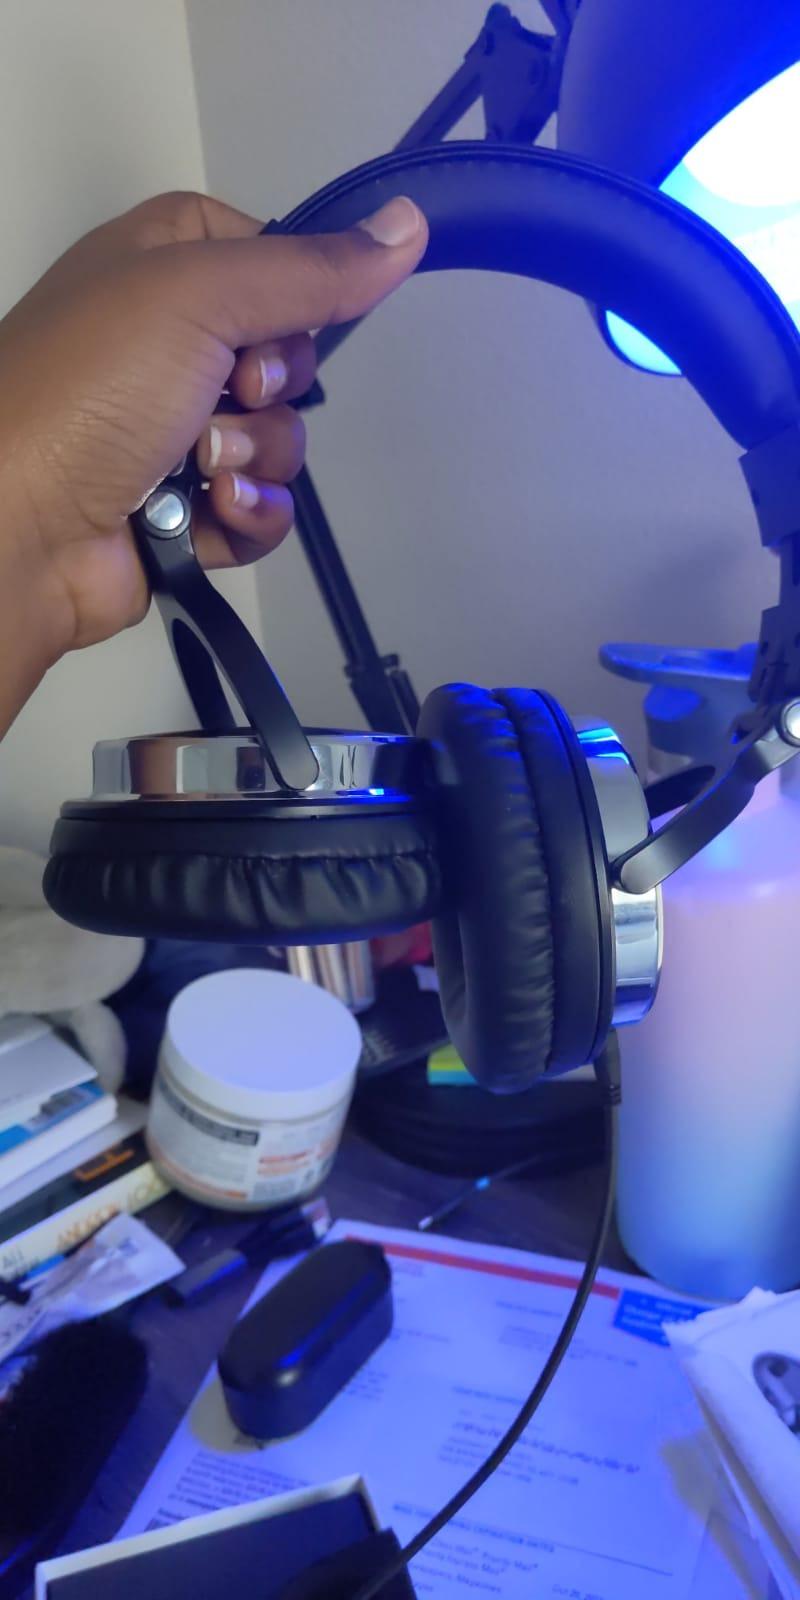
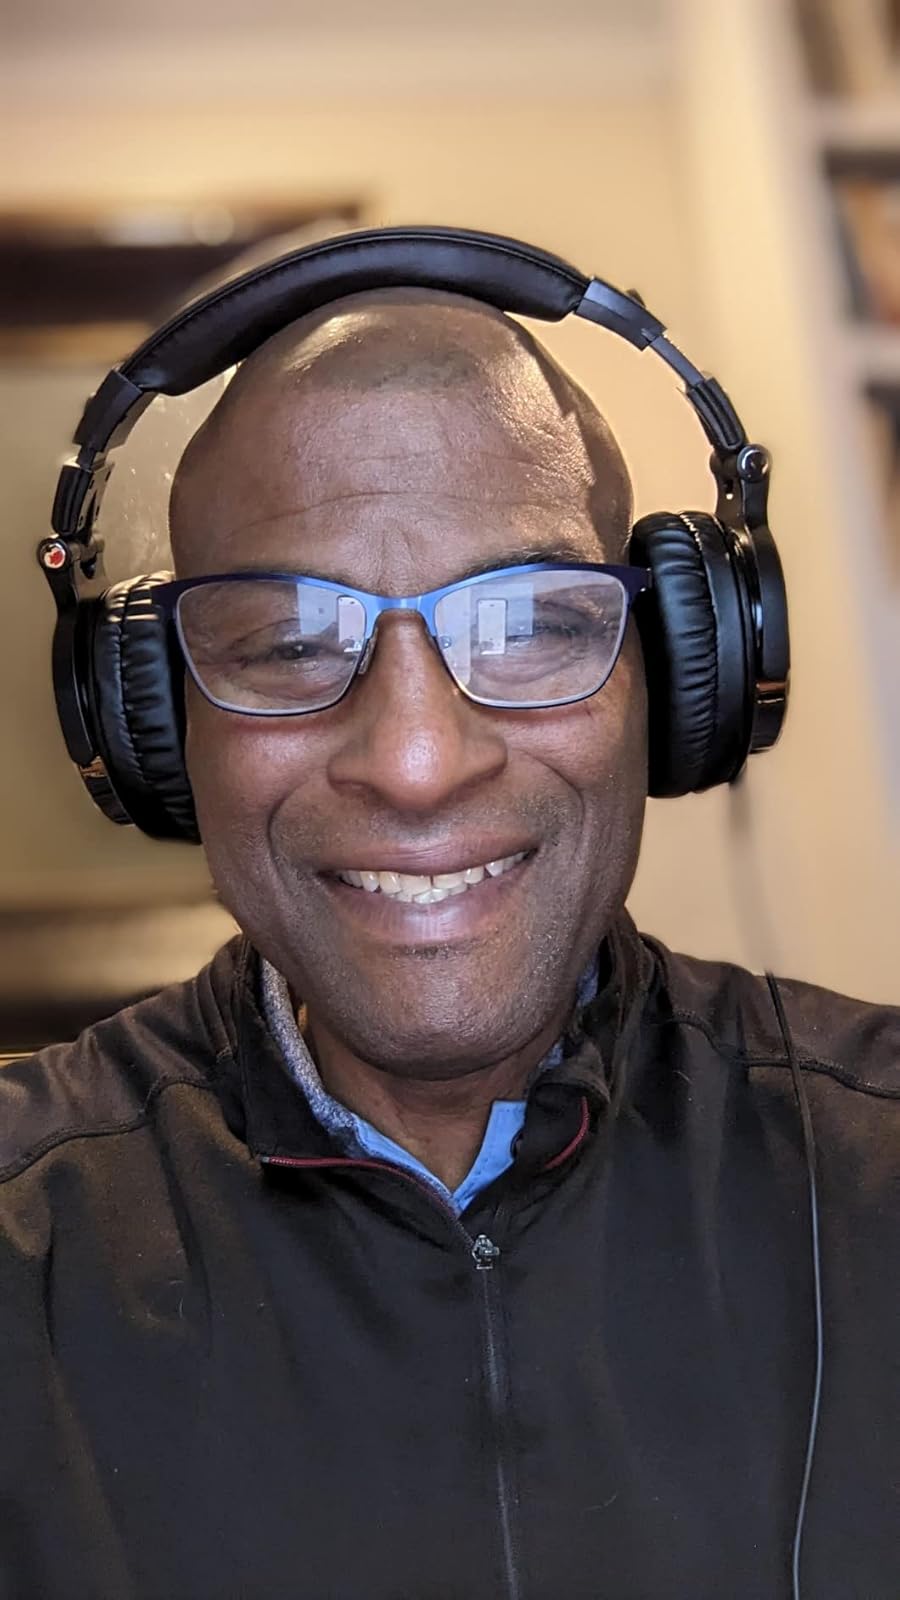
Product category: headphones
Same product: yes